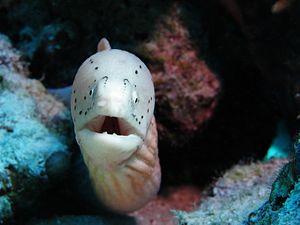
Gymnothorax griseus est une espèce de poissons de la famille des murènes.